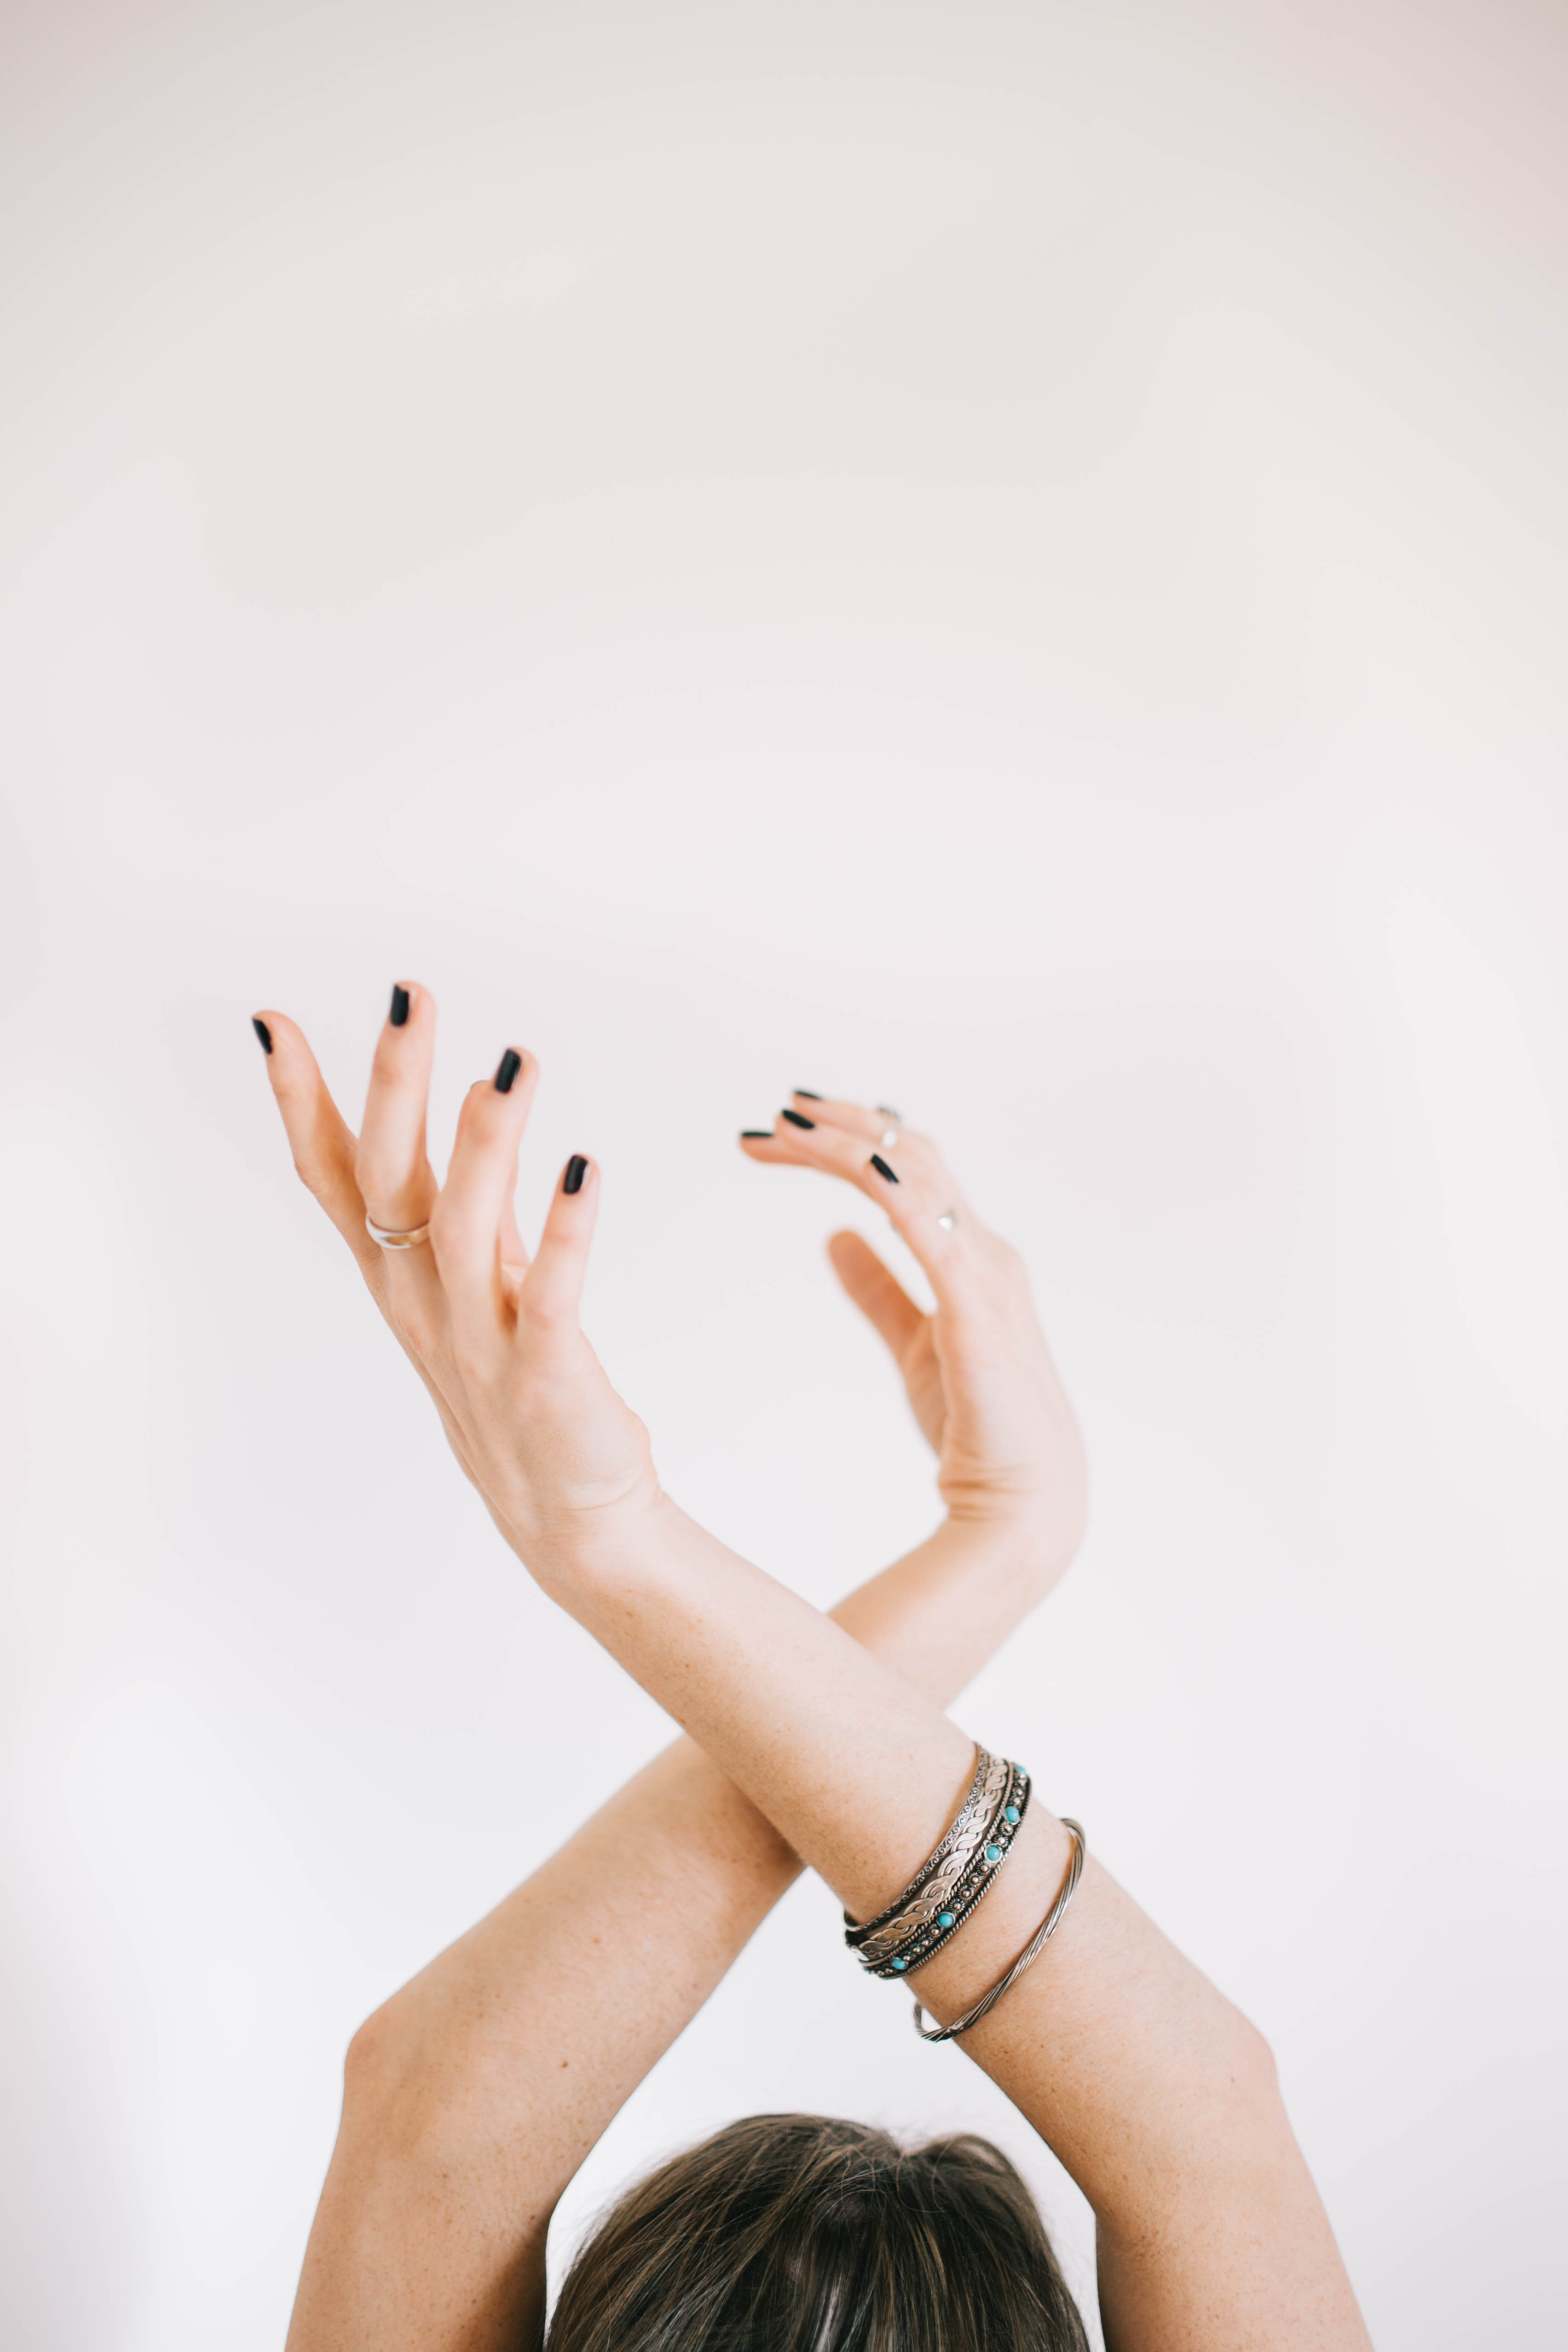
hand, person, girl, woman, leg, finger, arm, hands, pose, sense